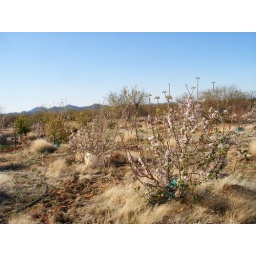
Peach, pomegranate, fig, almond and many other fruit trees are protected from the desert critters by a fence.